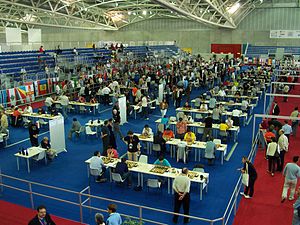
Skakolympiaden 2006
Skakolympiaden i Torino 2006
Skakolympiaden 2006, der var den 37. skakolympiade, fandt sted i perioden 20. maj – 6. juni 2006 i Torino Italien. Den omfattede en åben turnering og en turnering for kvinder. Under olympiaden afgjordes også verdensmesterskabet i lynskak for computere og verdensmesterskabet i computerskak. Desuden fandt generalforsamlingen i Fédération Internationale des Échecs sted under olympiaden.